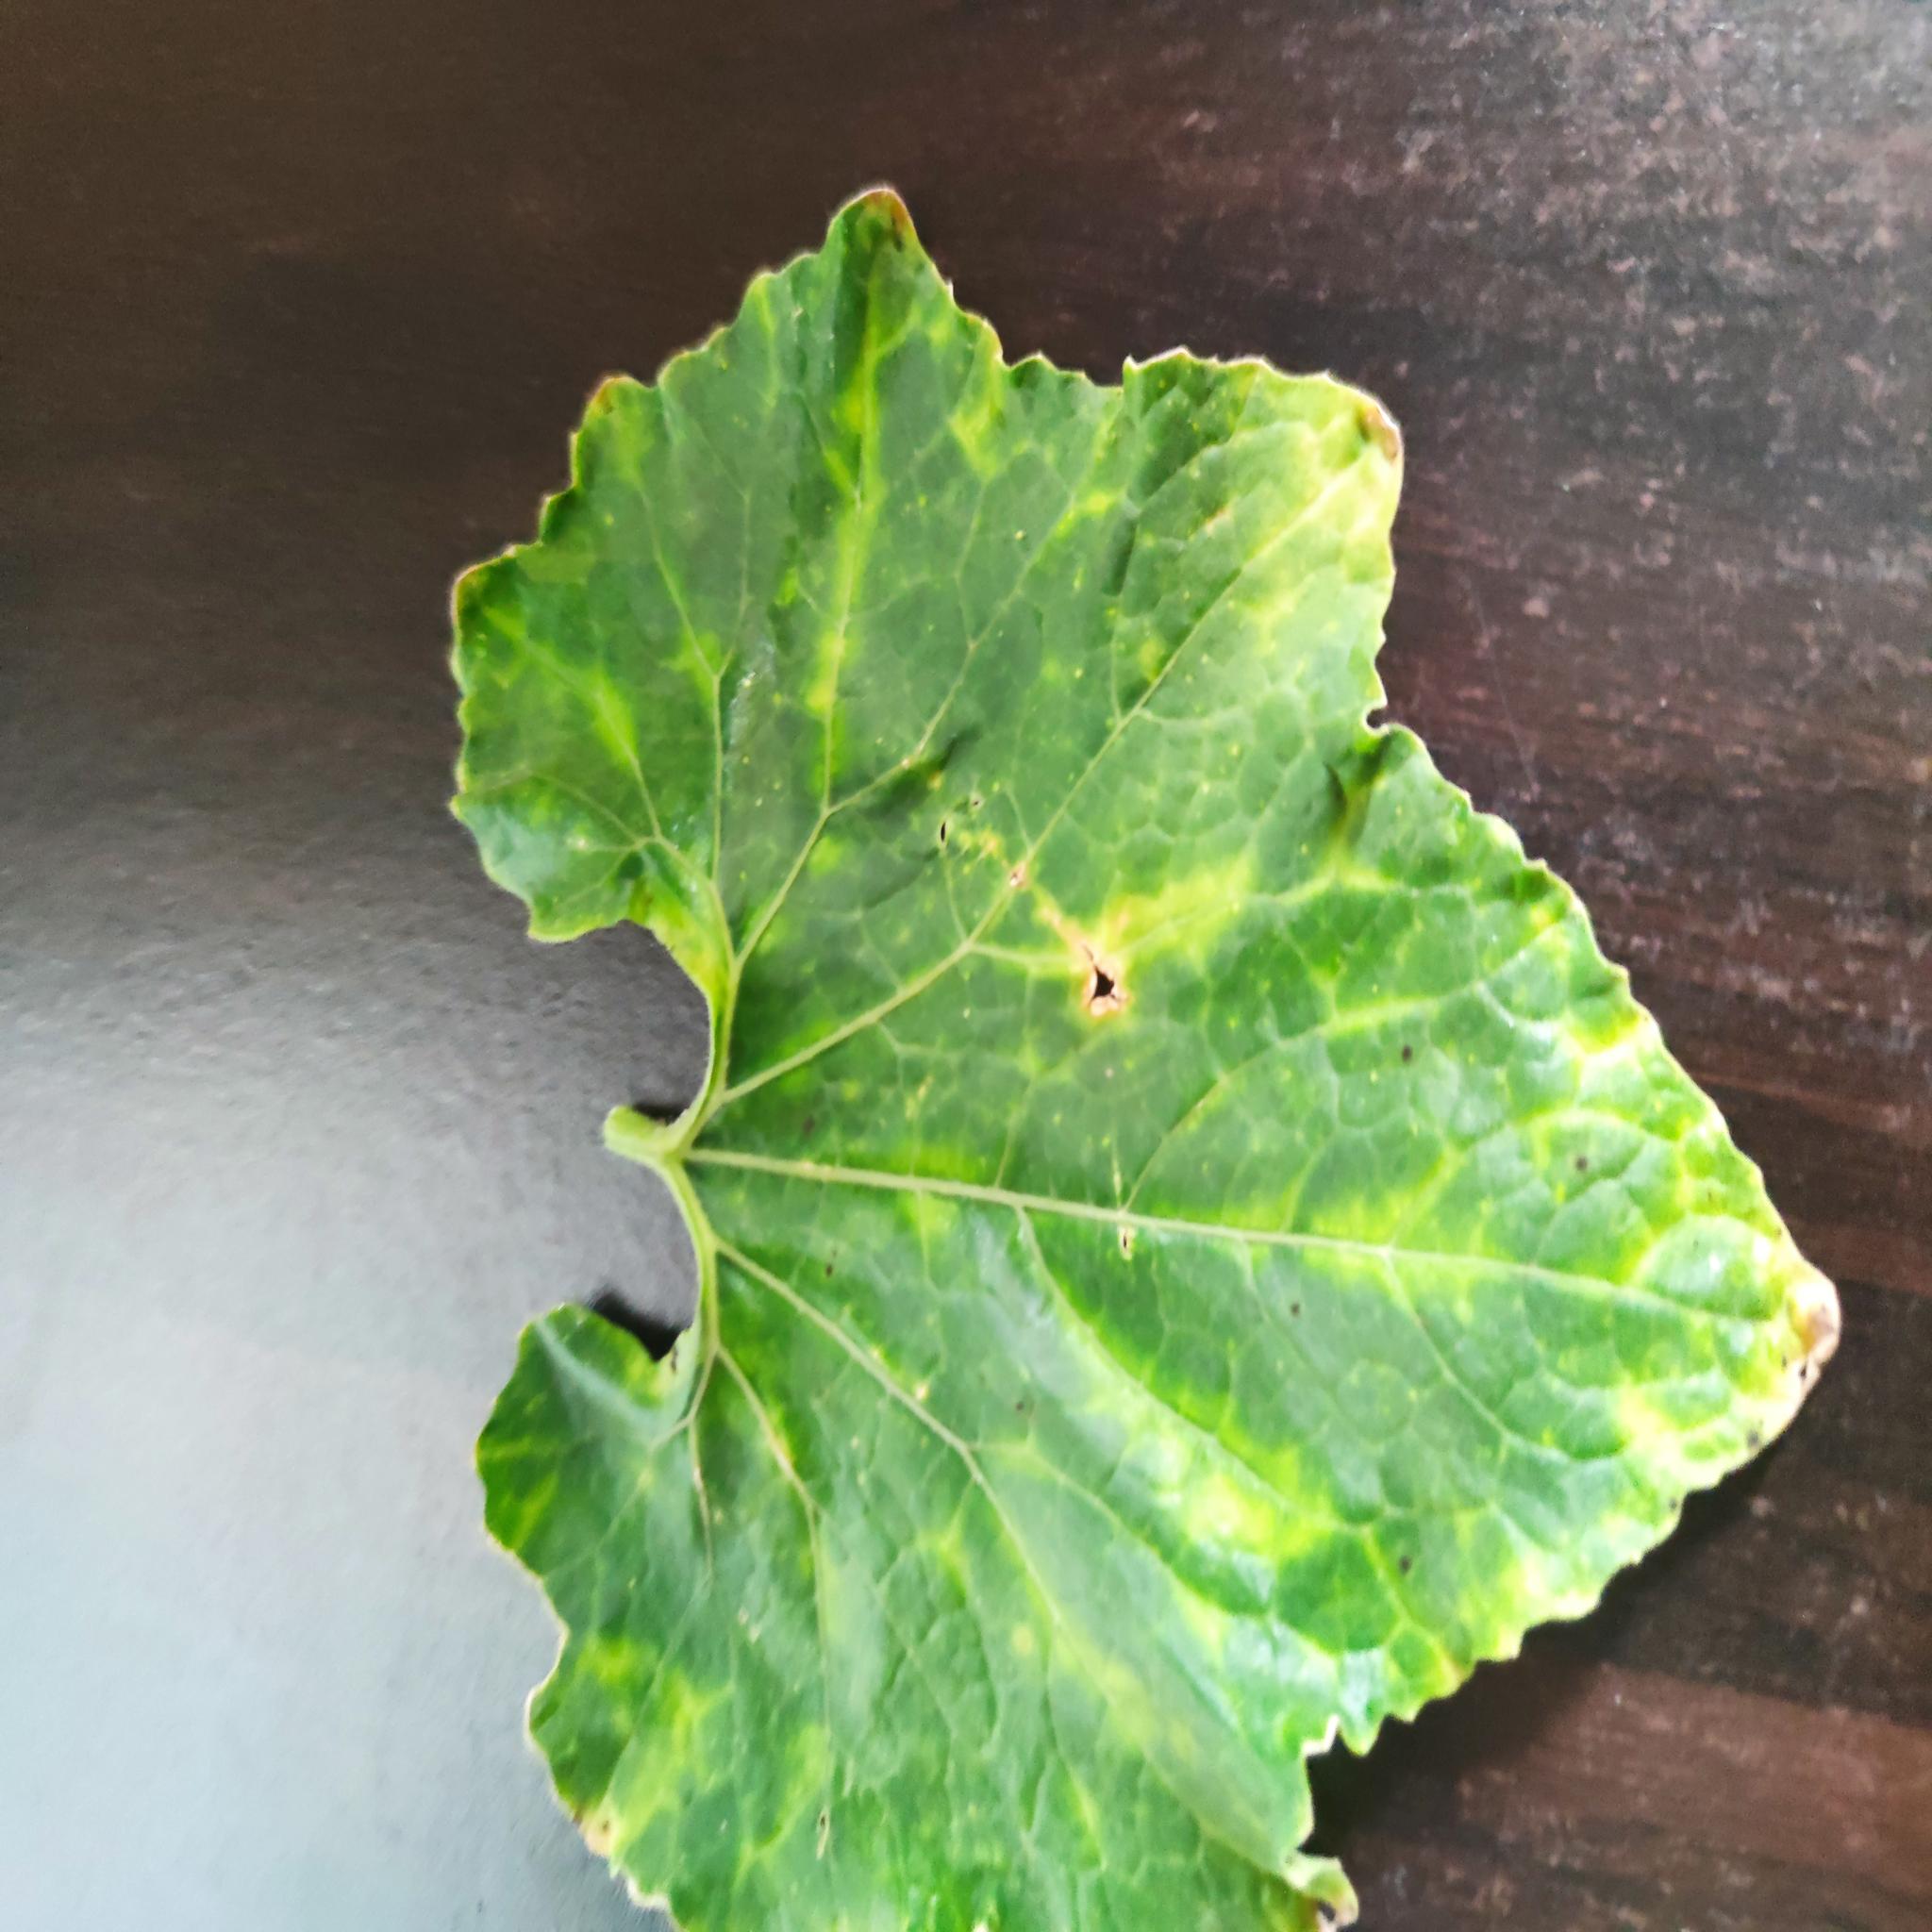
Label: Downy mildew